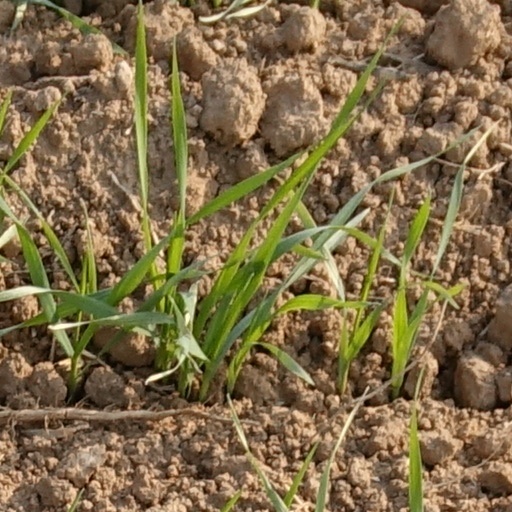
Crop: wheat